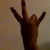
The image shows a hand gesture representing the number 7 in Indian Sign Language.